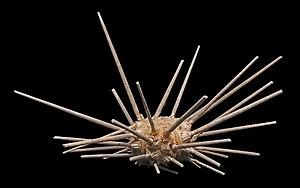
Les Cidaridea constituent une super-famille d'oursins de l'ordre des Cidaroida.
Les Cidaroidea constituent une sous-classe d’oursins primitifs abondant dans les mers du Paléozoïque. À l’heure actuelle seul l’ordre des Cidaroida n’est pas éteint.
Les Cidarinae constituent une sous-famille d'oursins de l'ordre des Cidaroida.